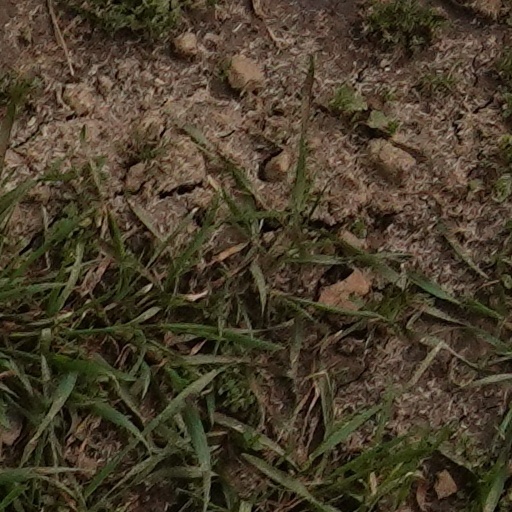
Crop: wheat